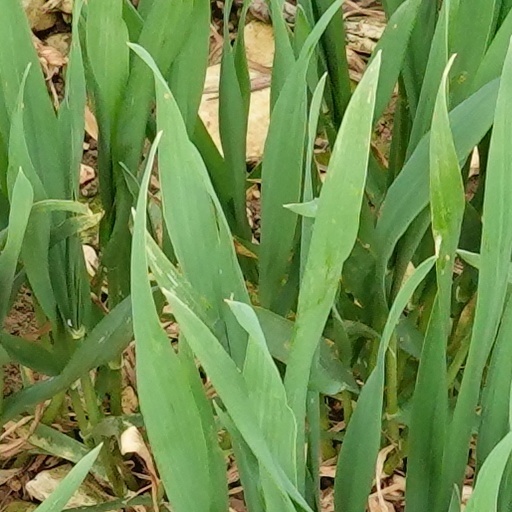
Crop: wheat